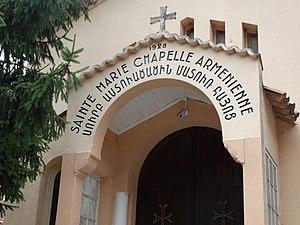
L'église arménienne Sainte-Marie de Nice est un édifice religieux de l'église apostolique arménienne située à Nice en France.
Cet article présente la liste des édifices religieux situés sur le territoire de la ville de Nice.